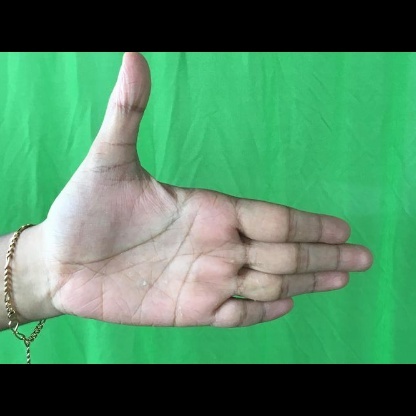
Mudra: Ardhachandran